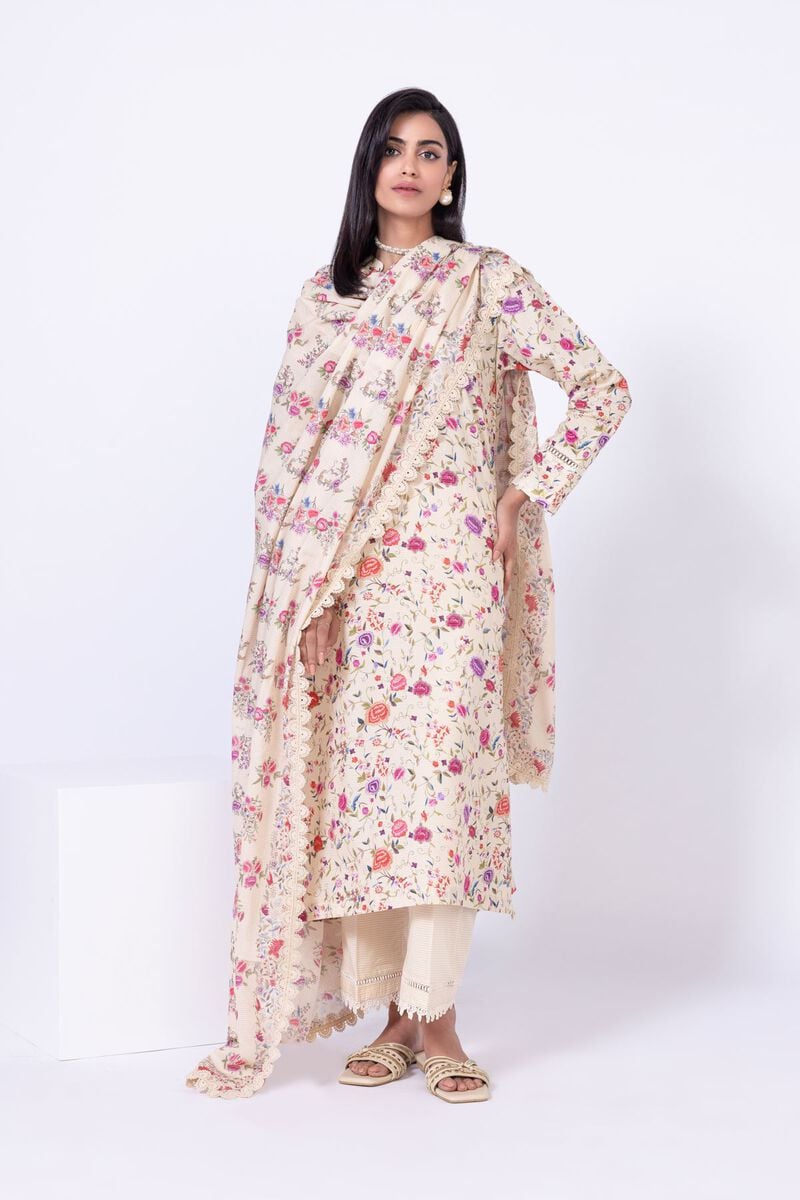
beige multi floral print cotton suit